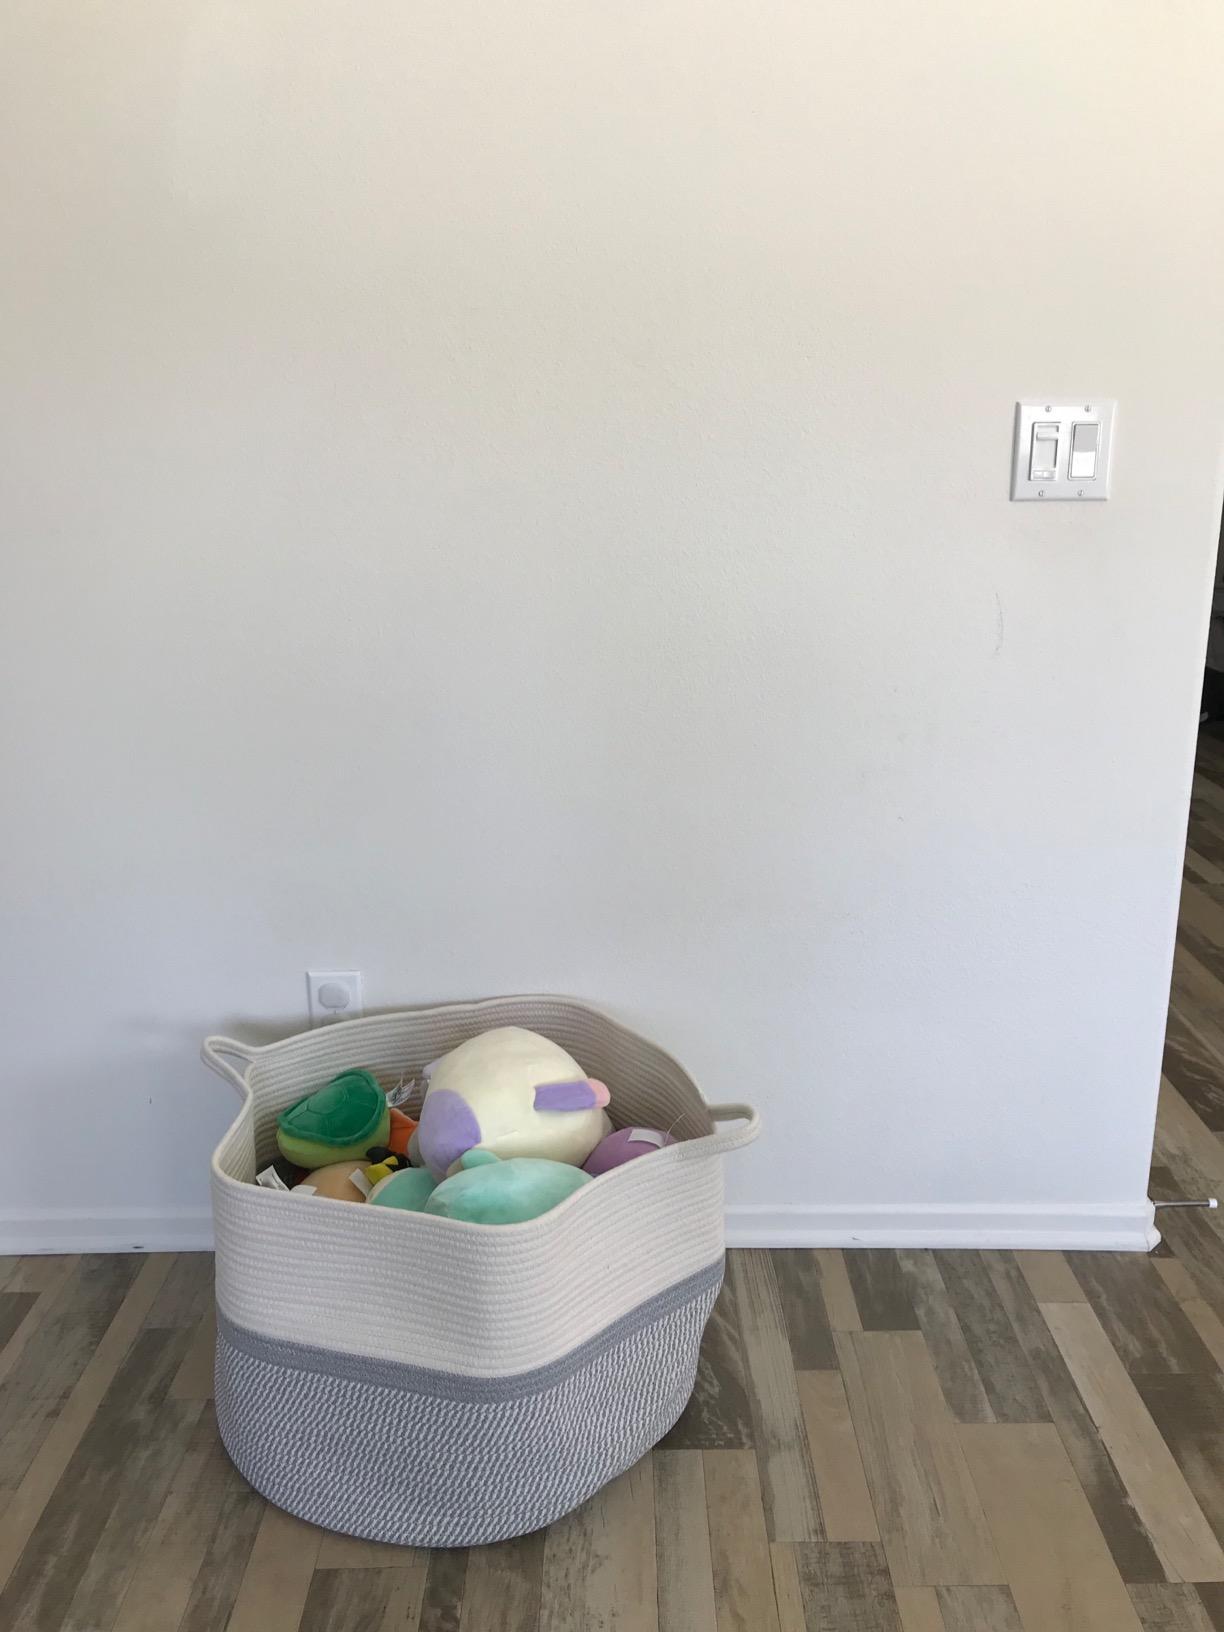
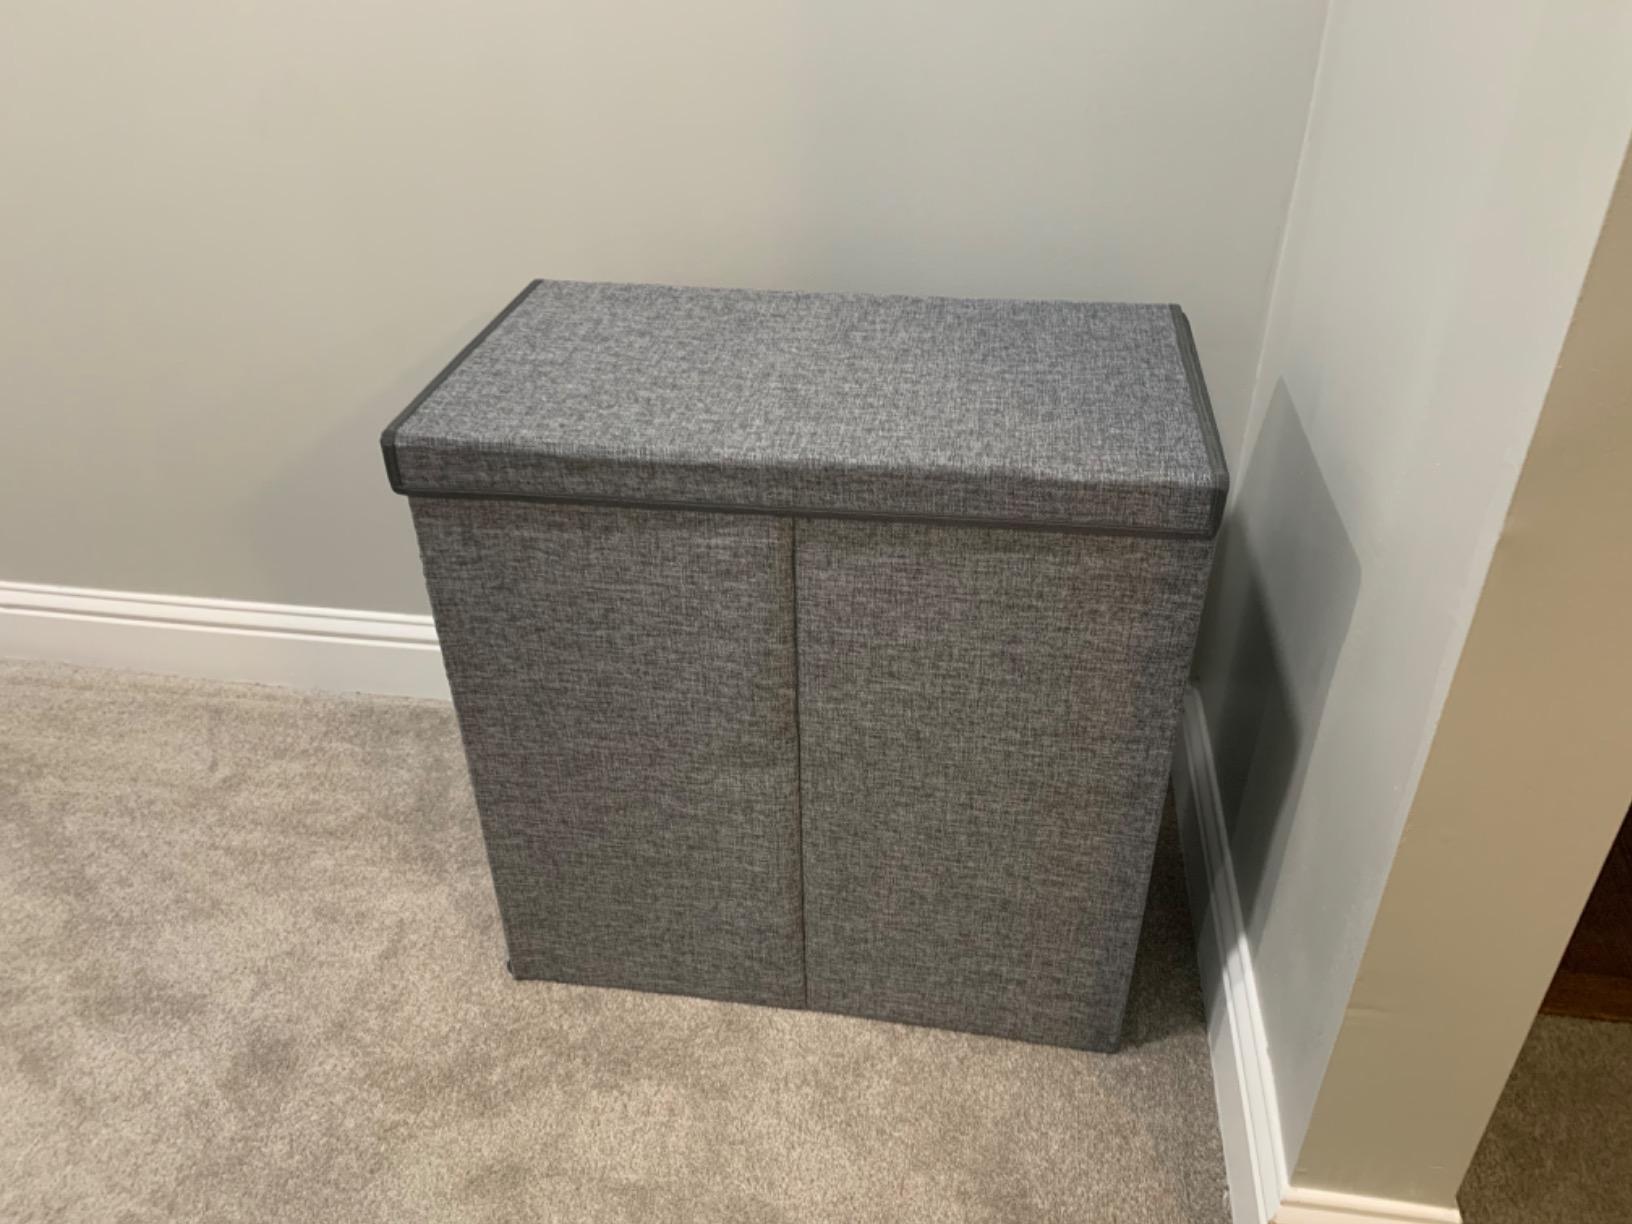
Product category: items_hamper
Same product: no